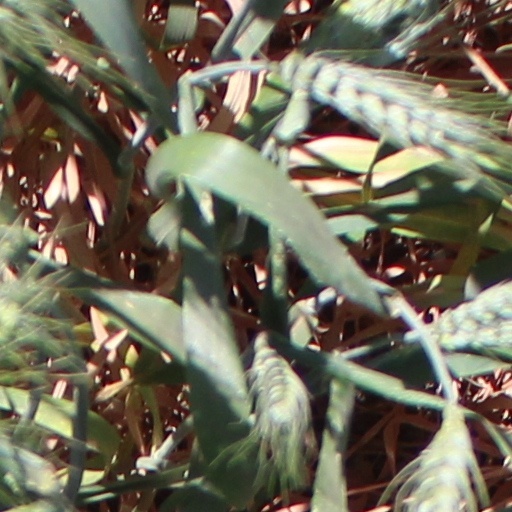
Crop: wheat